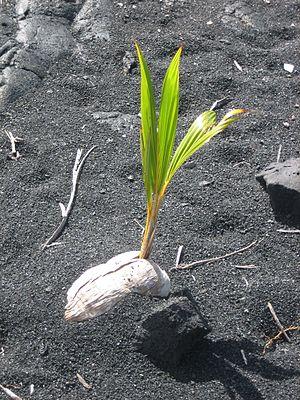
L'hydrochorie désigne tous les modes de dispersion des graines des végétaux ou des diaspores se faisant grâce à l'eau.